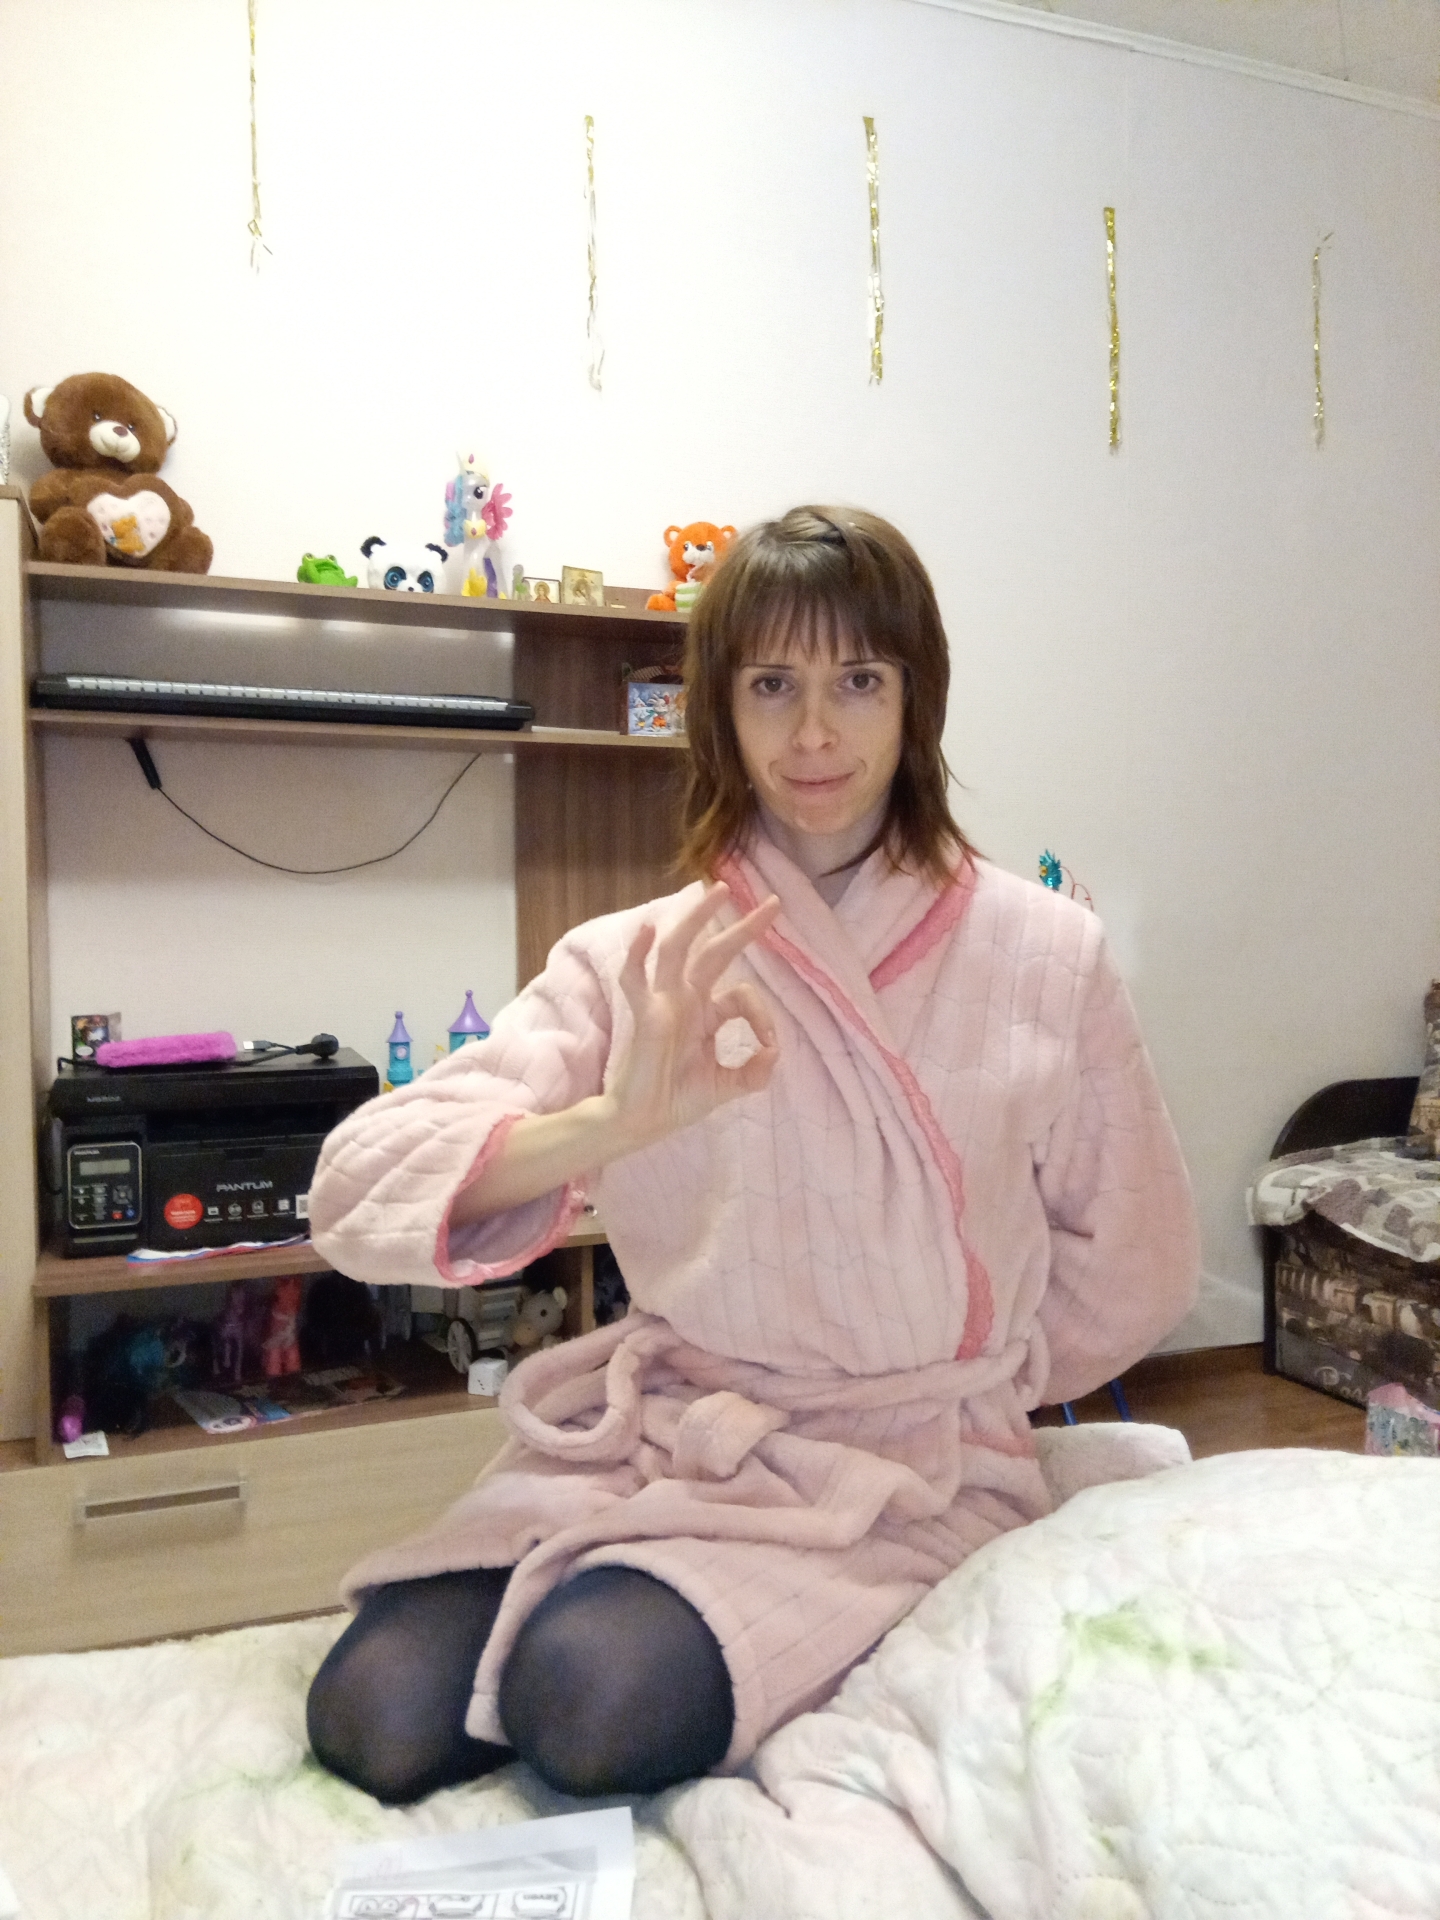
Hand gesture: ok